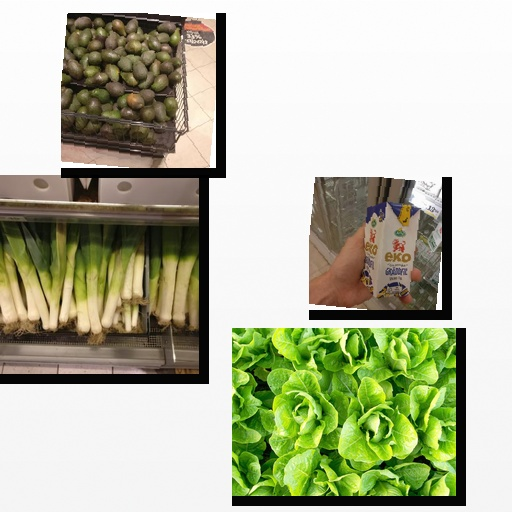
Food items: avocado, sour_cream, leek, lettuce